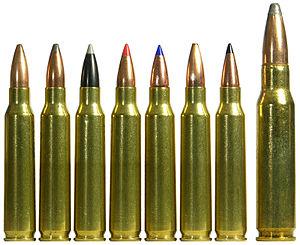
Le .223 Remington est la version civile de la cartouche militaire 5,56 mm OTAN. Elle est composée d'une balle chambrée dans un étui métallique de 0,224 pouces de diamètre, dont le poids varie de 40 à 90 grains, mais les charges les plus courantes sont de loin de l'ordre de 55 grains et 63 grains.